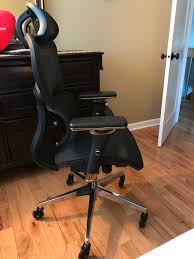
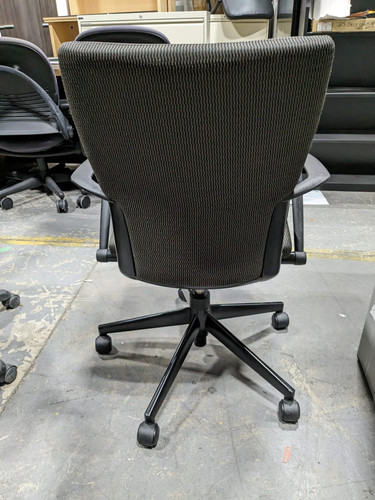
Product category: items_chair
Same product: no